Ana Ivanovic

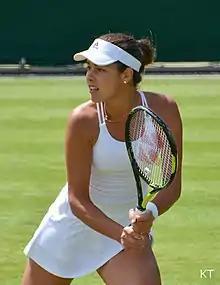
Ivanovic at the 2015 Wimbledon Championships

Ivanovic next played in Doha. She fell to Petra Cetkovská in straight sets in the second round. Ivanovic then went to Dubai unseeded, where she upset Francesca Schiavone and beat Maria Kirilenko, before being defeated by 3rd seed Caroline Wozniacki. Ivanovic went over to Indian Wells as the 15th seed. She was able to make a run all the way to the semifinals, posting victories over former World No. 1 Caroline Wozniacki and Marion Bartoli, who were both in the top 8. She retired against Maria Sharapova after losing the first set. In Miami she beat Daniela Hantuchová before losing to Venus Williams in fourth round, despite holding a one set lead. Despite this defeat she still moved into the top 15 for the first time since 2009 and became Serbian No. 1 for the first time since 2008.